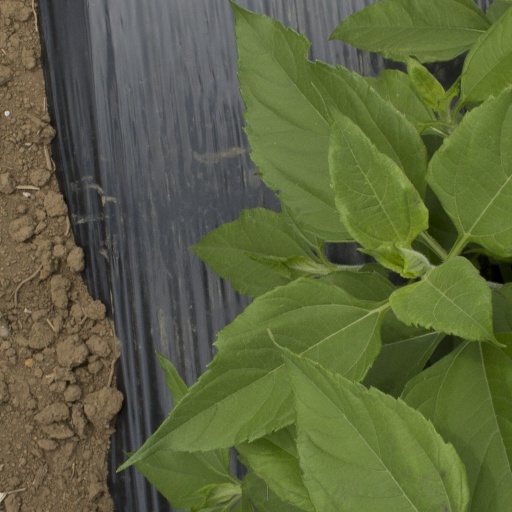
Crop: Jerusalem artichoke